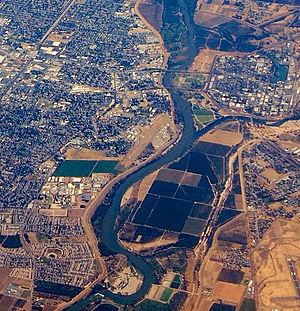
La Feather River est le principal affluent du fleuve Sacramento, long de 270 km, dans le nord de la Californie.